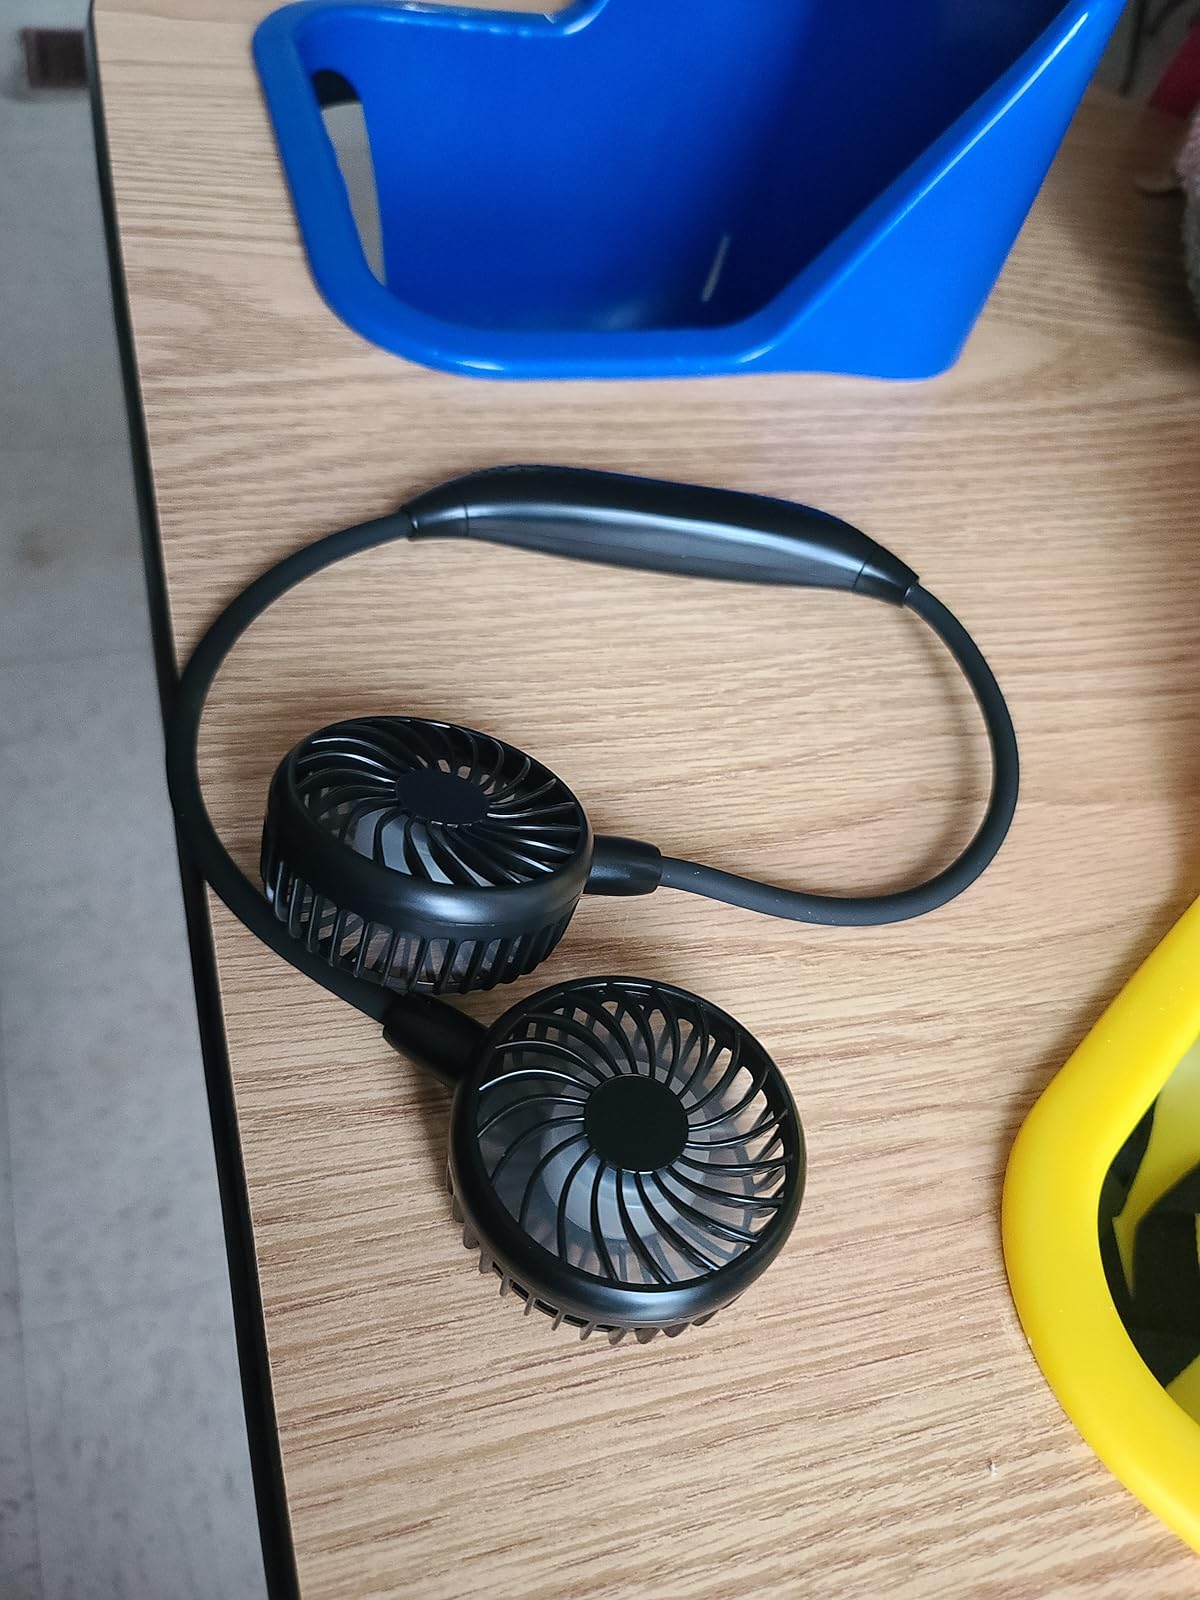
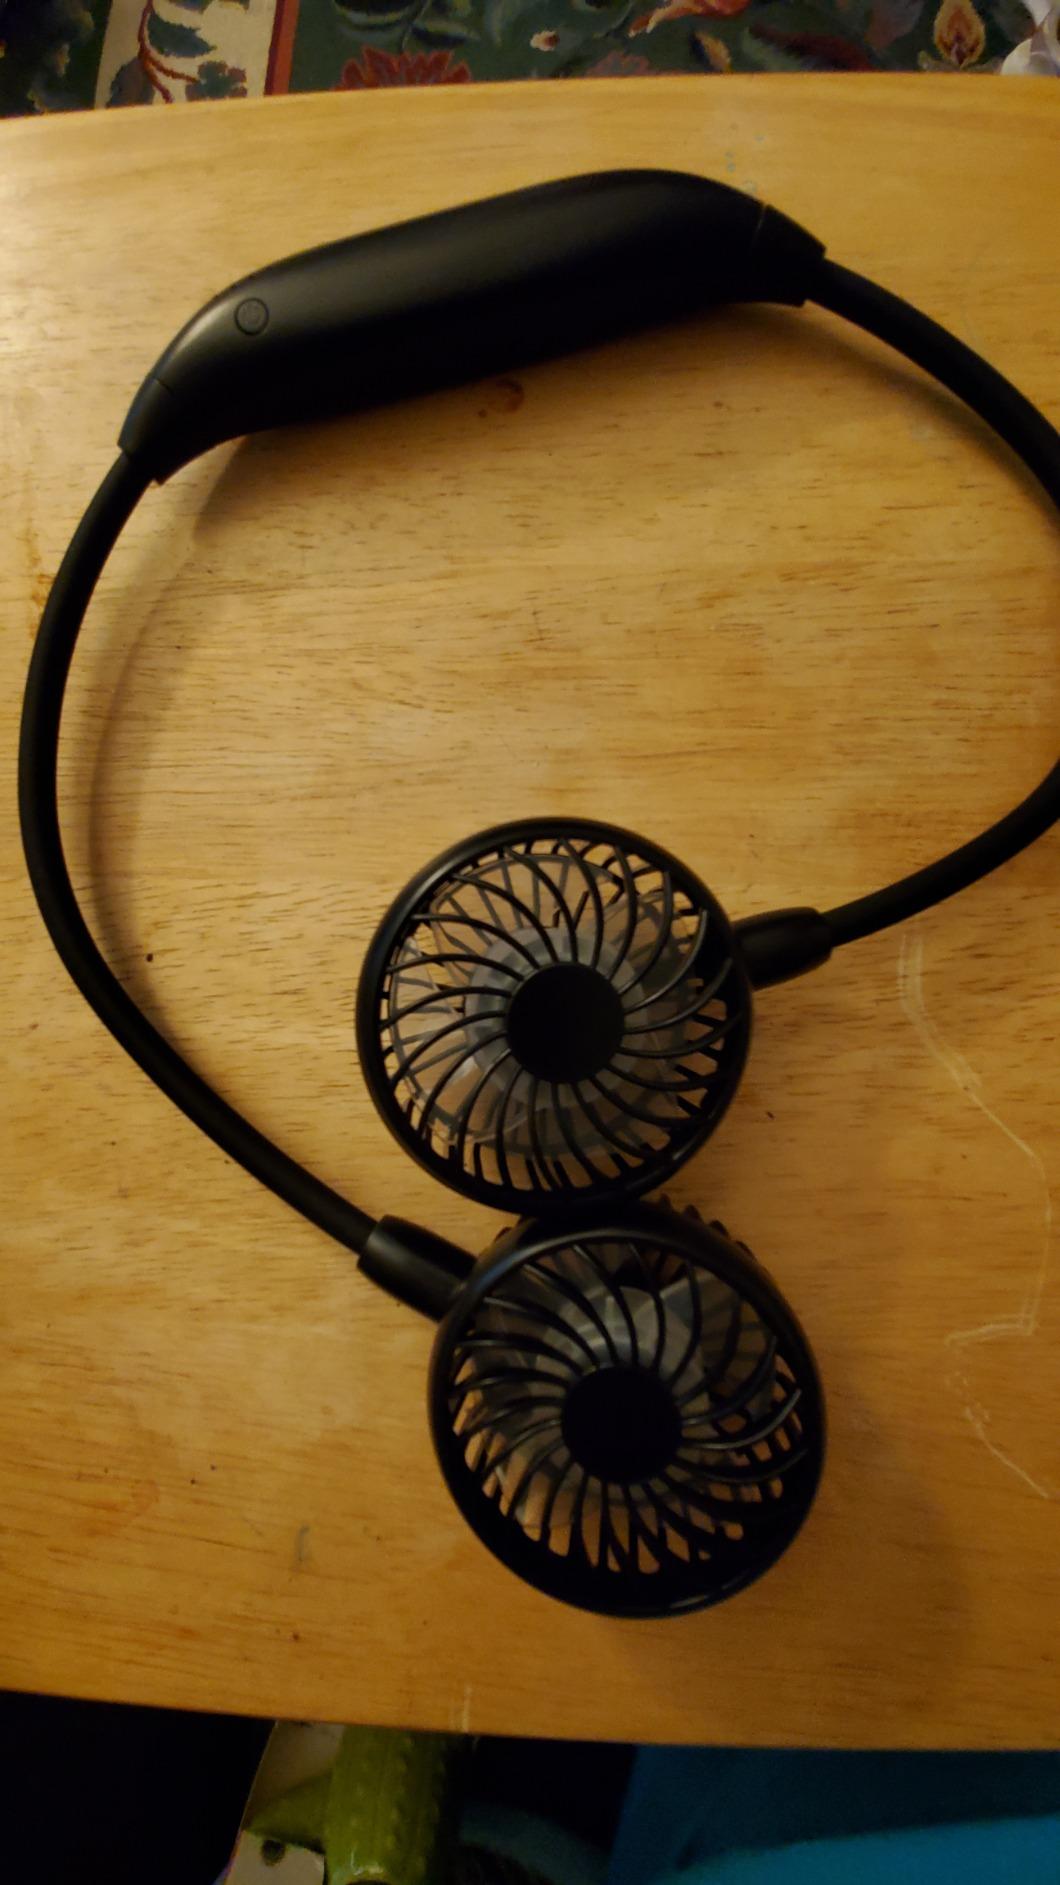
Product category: fan
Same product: yes